SS Canastota

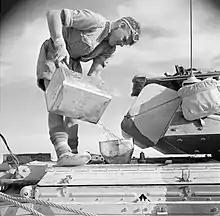
Refueling a tank from a four-gallon 'flimsy' in North Africa 1942.

On 1 August 1921, the steamer called at Lord Howe Island and reported by radio to Sydney that flotsam and wreckage had been found there. Articles based on this report first appeared in Sydney newspapers on 2 August 1921.